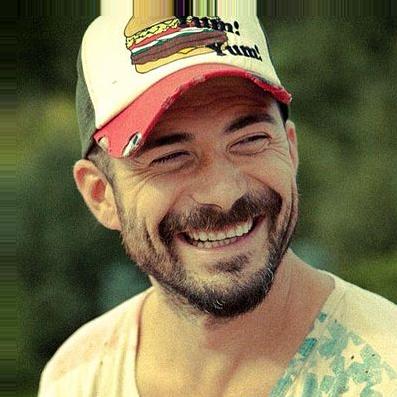
Age: 35